Pontyclun

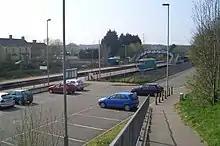
Pontyclun railway station

Pontyclun (or Pont-y-clun) is a town and community located in the county borough of Rhondda Cynon Taf, Wales.